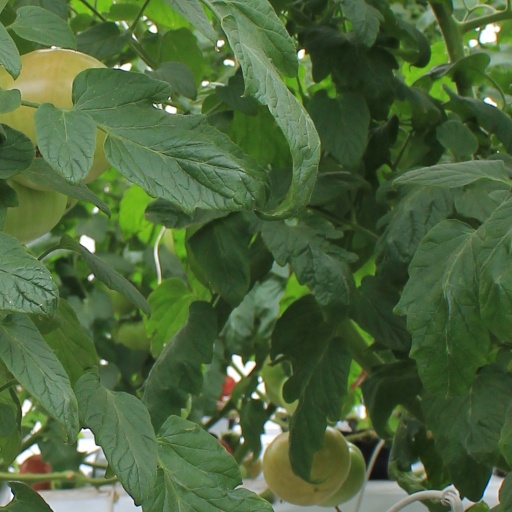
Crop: tomato